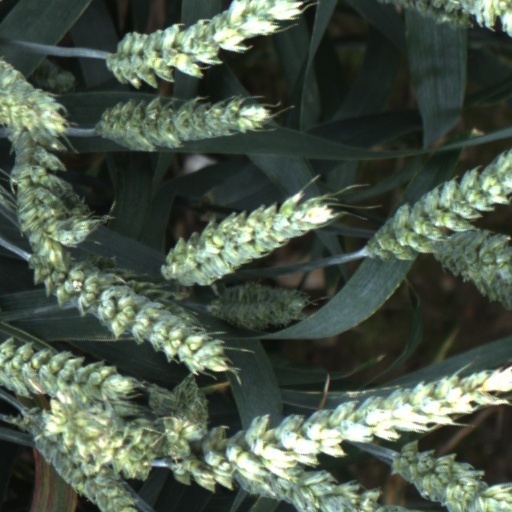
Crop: wheat